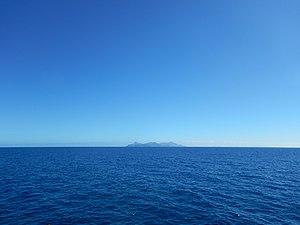
The Legend of Zelda: The Wind Waker est un jeu d'action-aventure développé par la division Nintendo EAD et publié par Nintendo sur GameCube le 13 décembre 2002 au Japon, puis en mars 2003 en Amérique du Nord et en mai 2003 en Europe. C'est le dixième jeu de la franchise The Legend of Zelda.